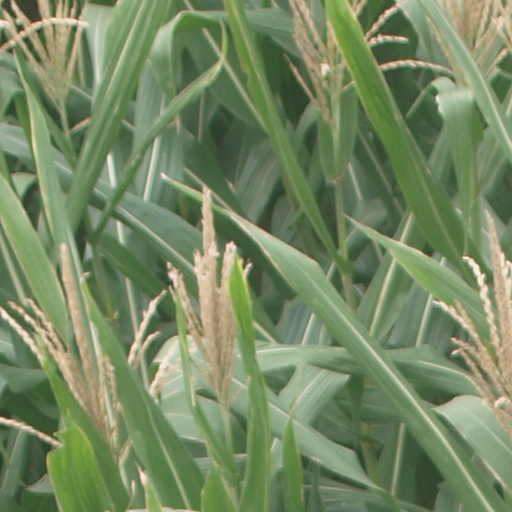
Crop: maize; corn